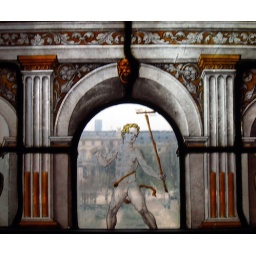
Stained glass window with a view, in the Musee des Arts Decoratifs, Paris